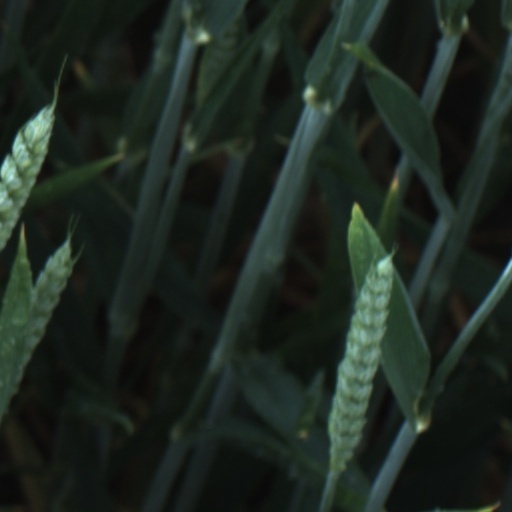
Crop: wheat